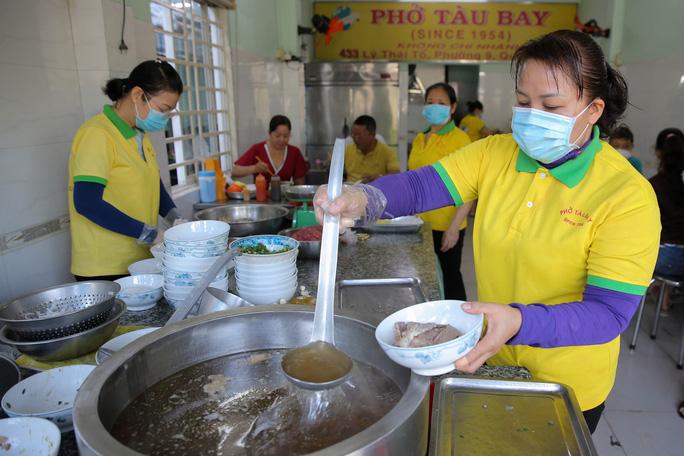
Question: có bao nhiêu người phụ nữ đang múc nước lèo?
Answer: một người phụ nữ